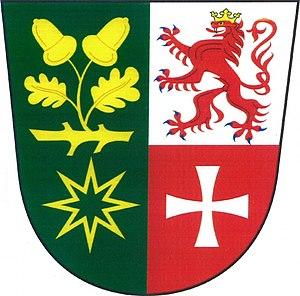
Zdobín est une commune du district de Trutnov, dans la région de Hradec Králové, en République tchèque. Sa population s'élevait à 123 habitants en 2018.